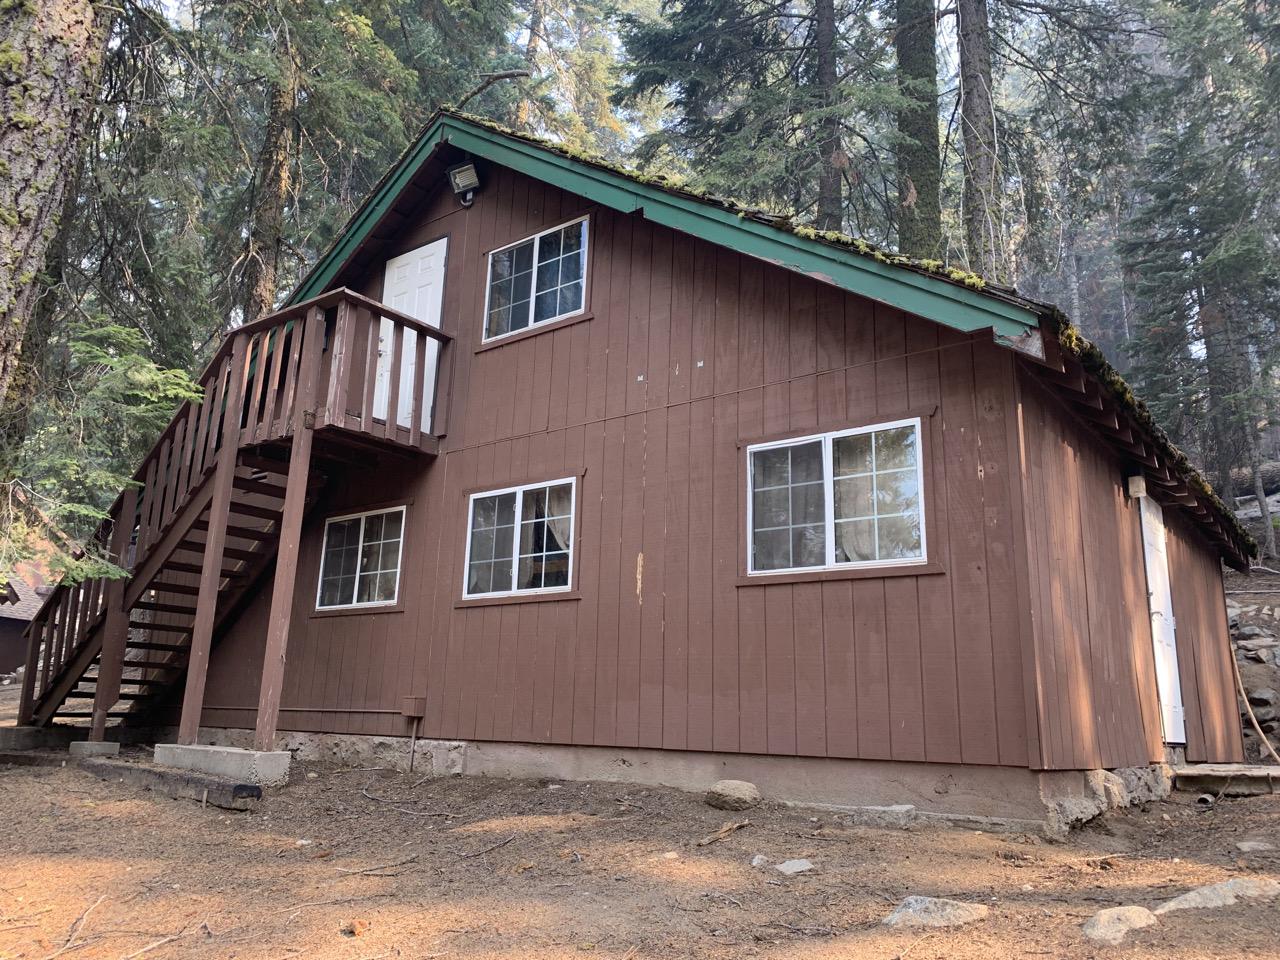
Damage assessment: no_damage